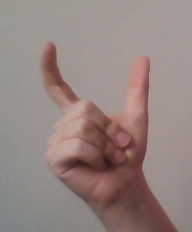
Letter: nun